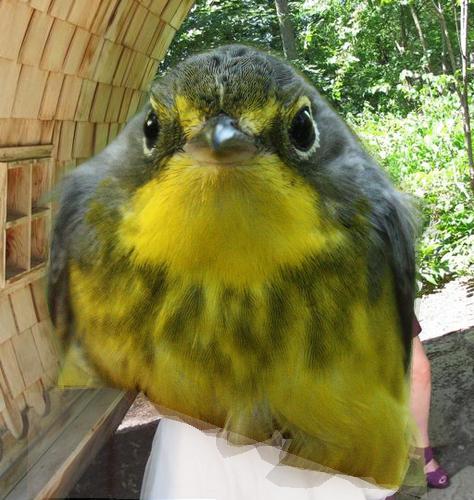
Bird species: Canada_Warbler
Bird type: landbird
Background: land